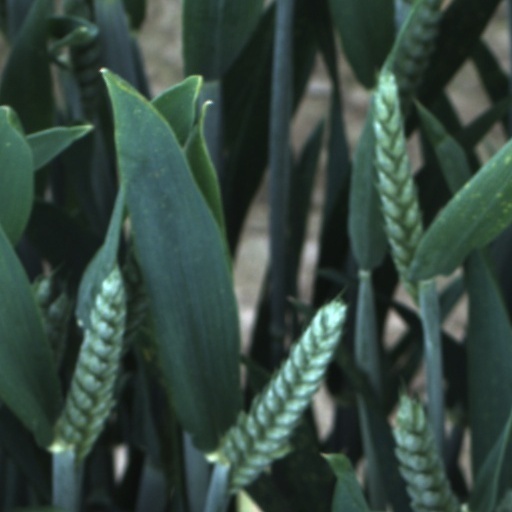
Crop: wheat